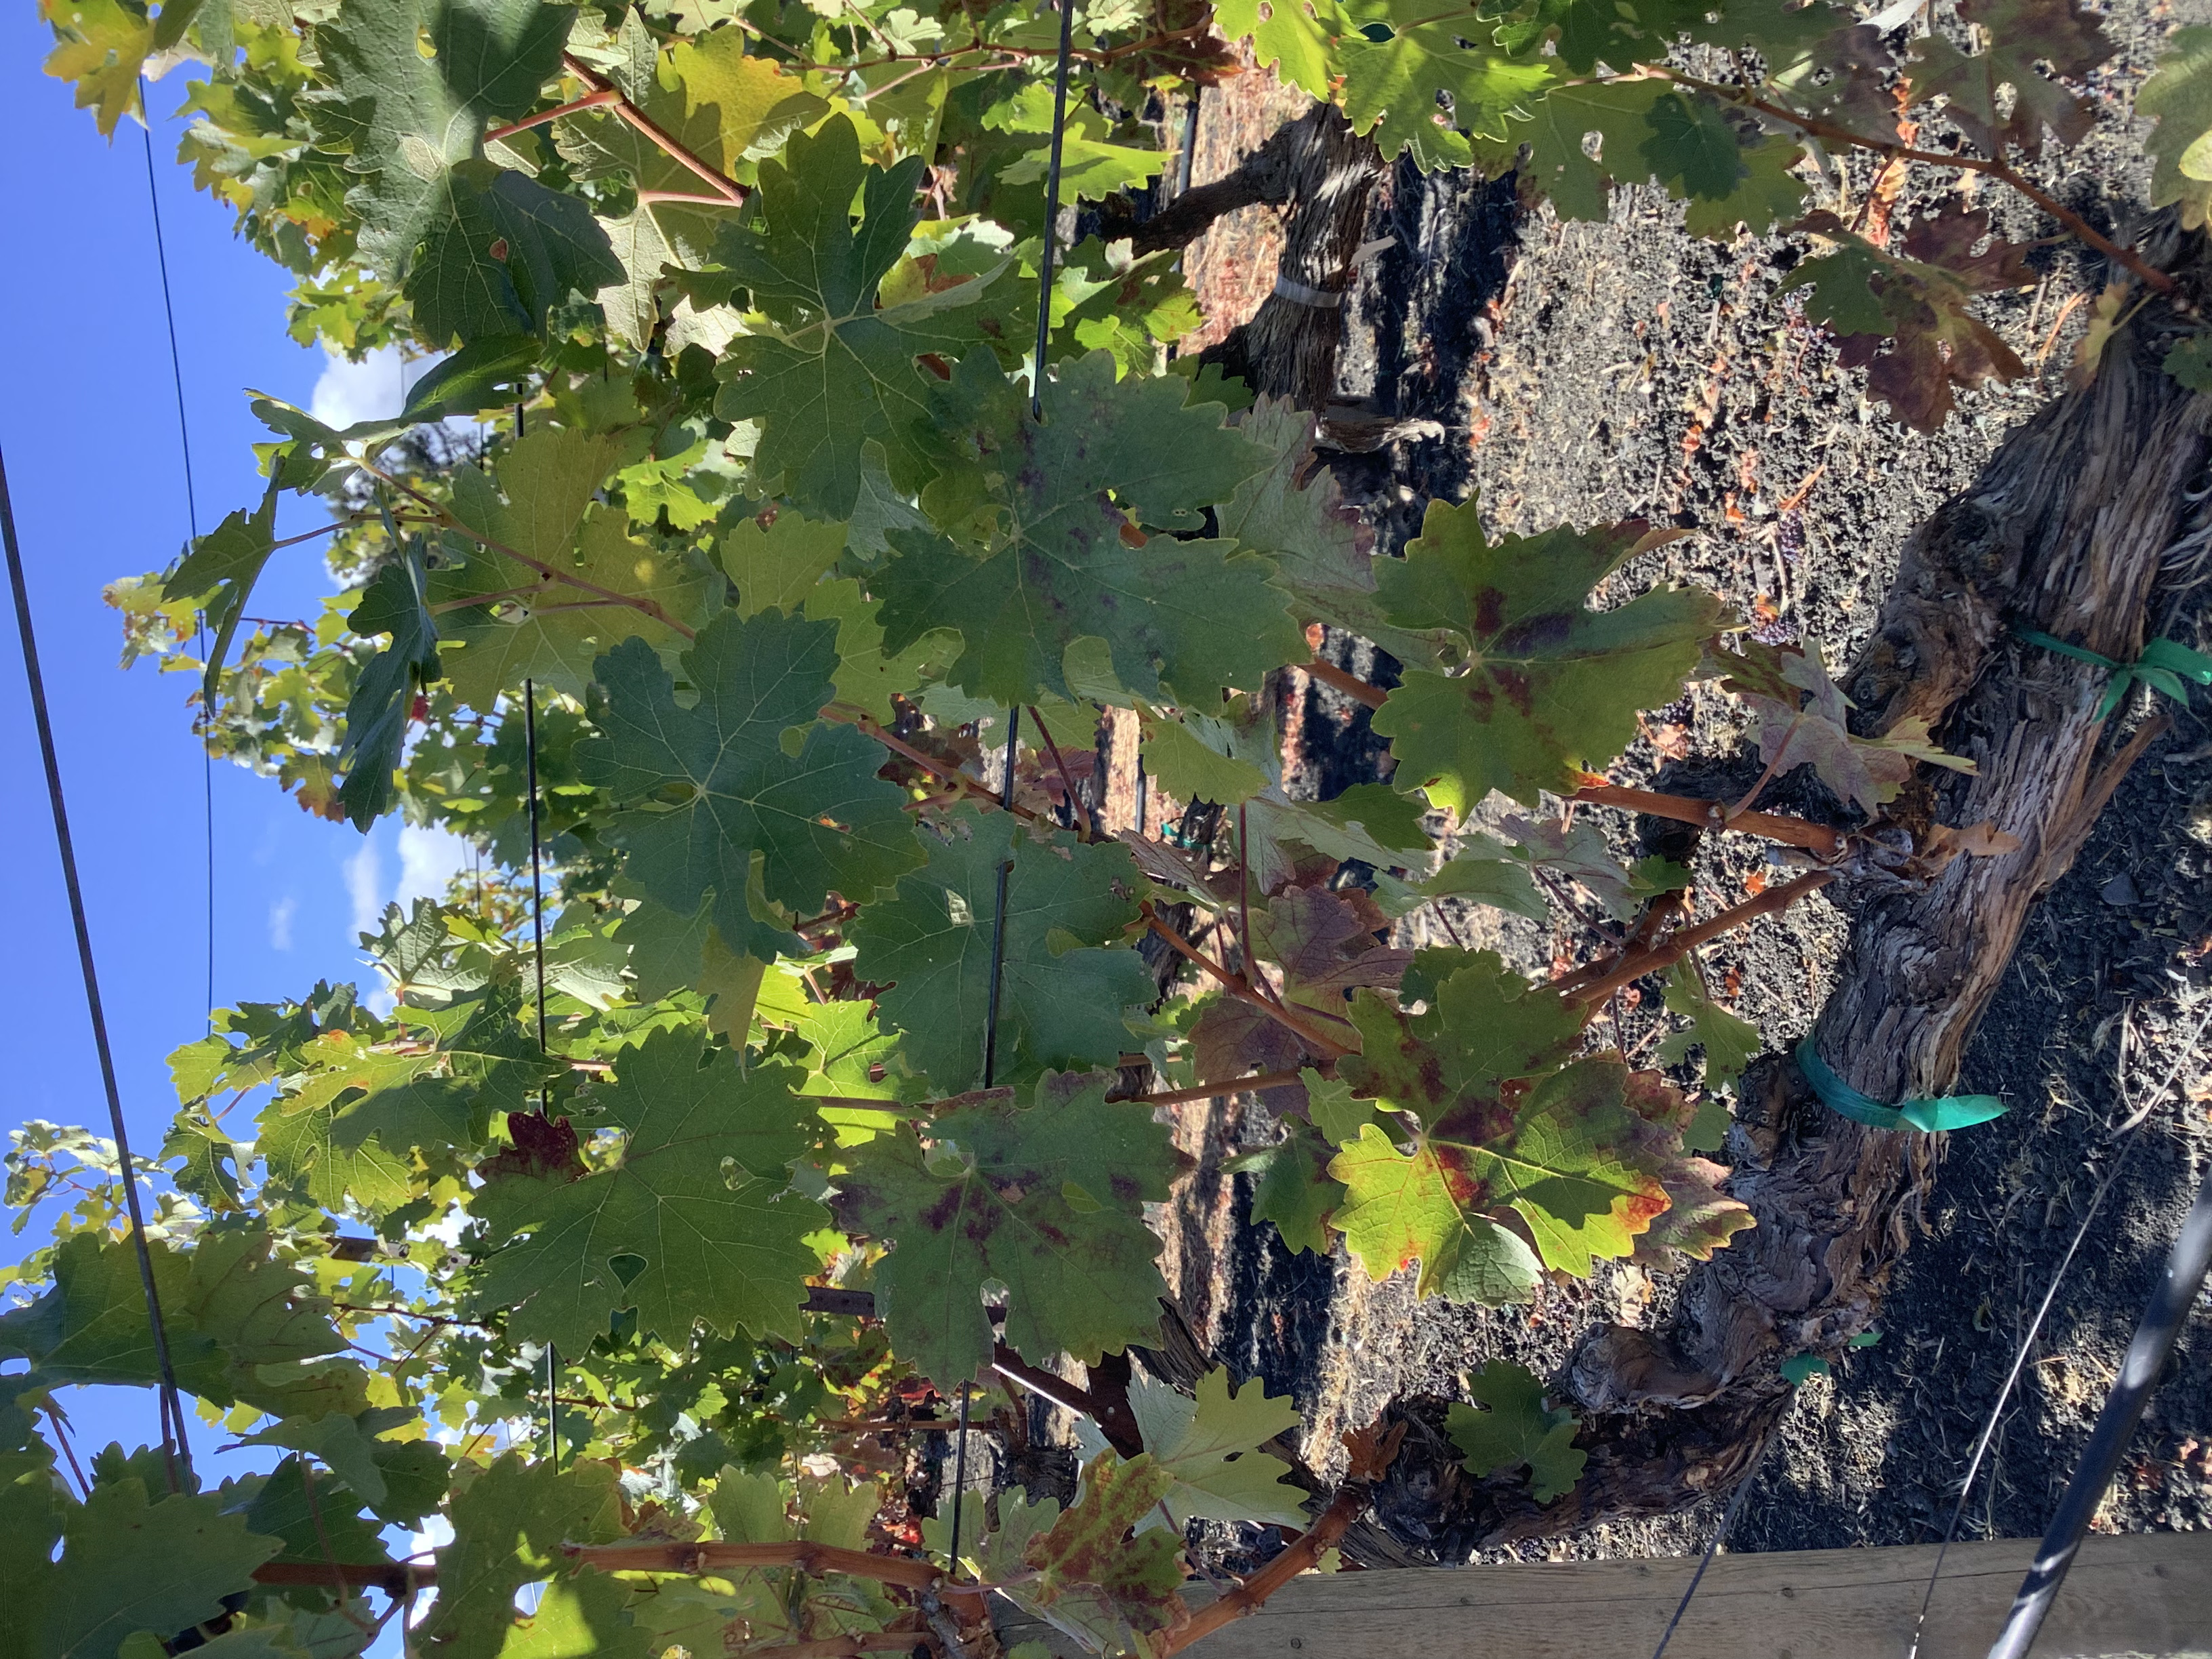
Label: Red Blotch